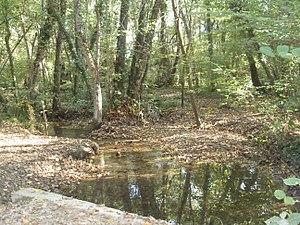
Le ruisseau du Turitin à proximité de l'étang de Saint-Bonnet à Villefontaine (Isère)
Villefontaine est une commune française située dans le département de l'Isère, en région Auvergne-Rhône-Alpes.